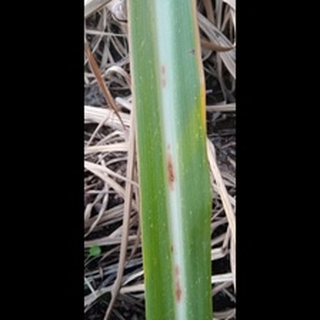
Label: sugarcane_red_rot